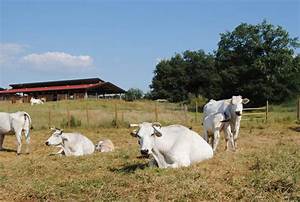
Label: cow